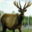
Label: deer